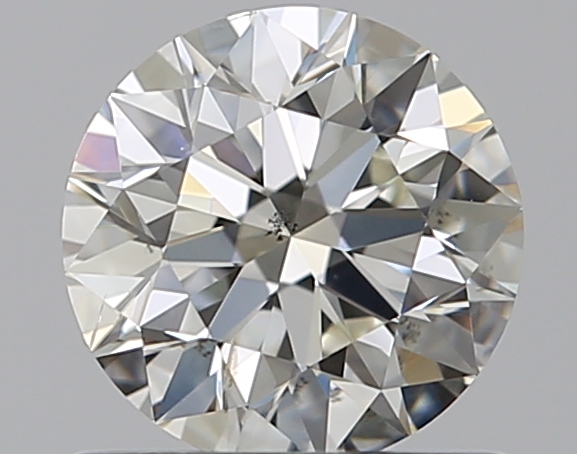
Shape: round
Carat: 0.72
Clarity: SI2
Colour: J
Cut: EX
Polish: EX
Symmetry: EX
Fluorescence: N
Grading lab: GIA
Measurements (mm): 5.69 x 5.72 x 3.58